Ulvshale

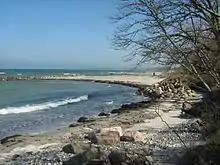
Part of the beach at Ulvshale

Ulvshale is a peninsula and small summer house locality in the north-western corner of the Danish island of Møn. Its long sandy beach and natural forest attract tourists, particularly in the summer months.